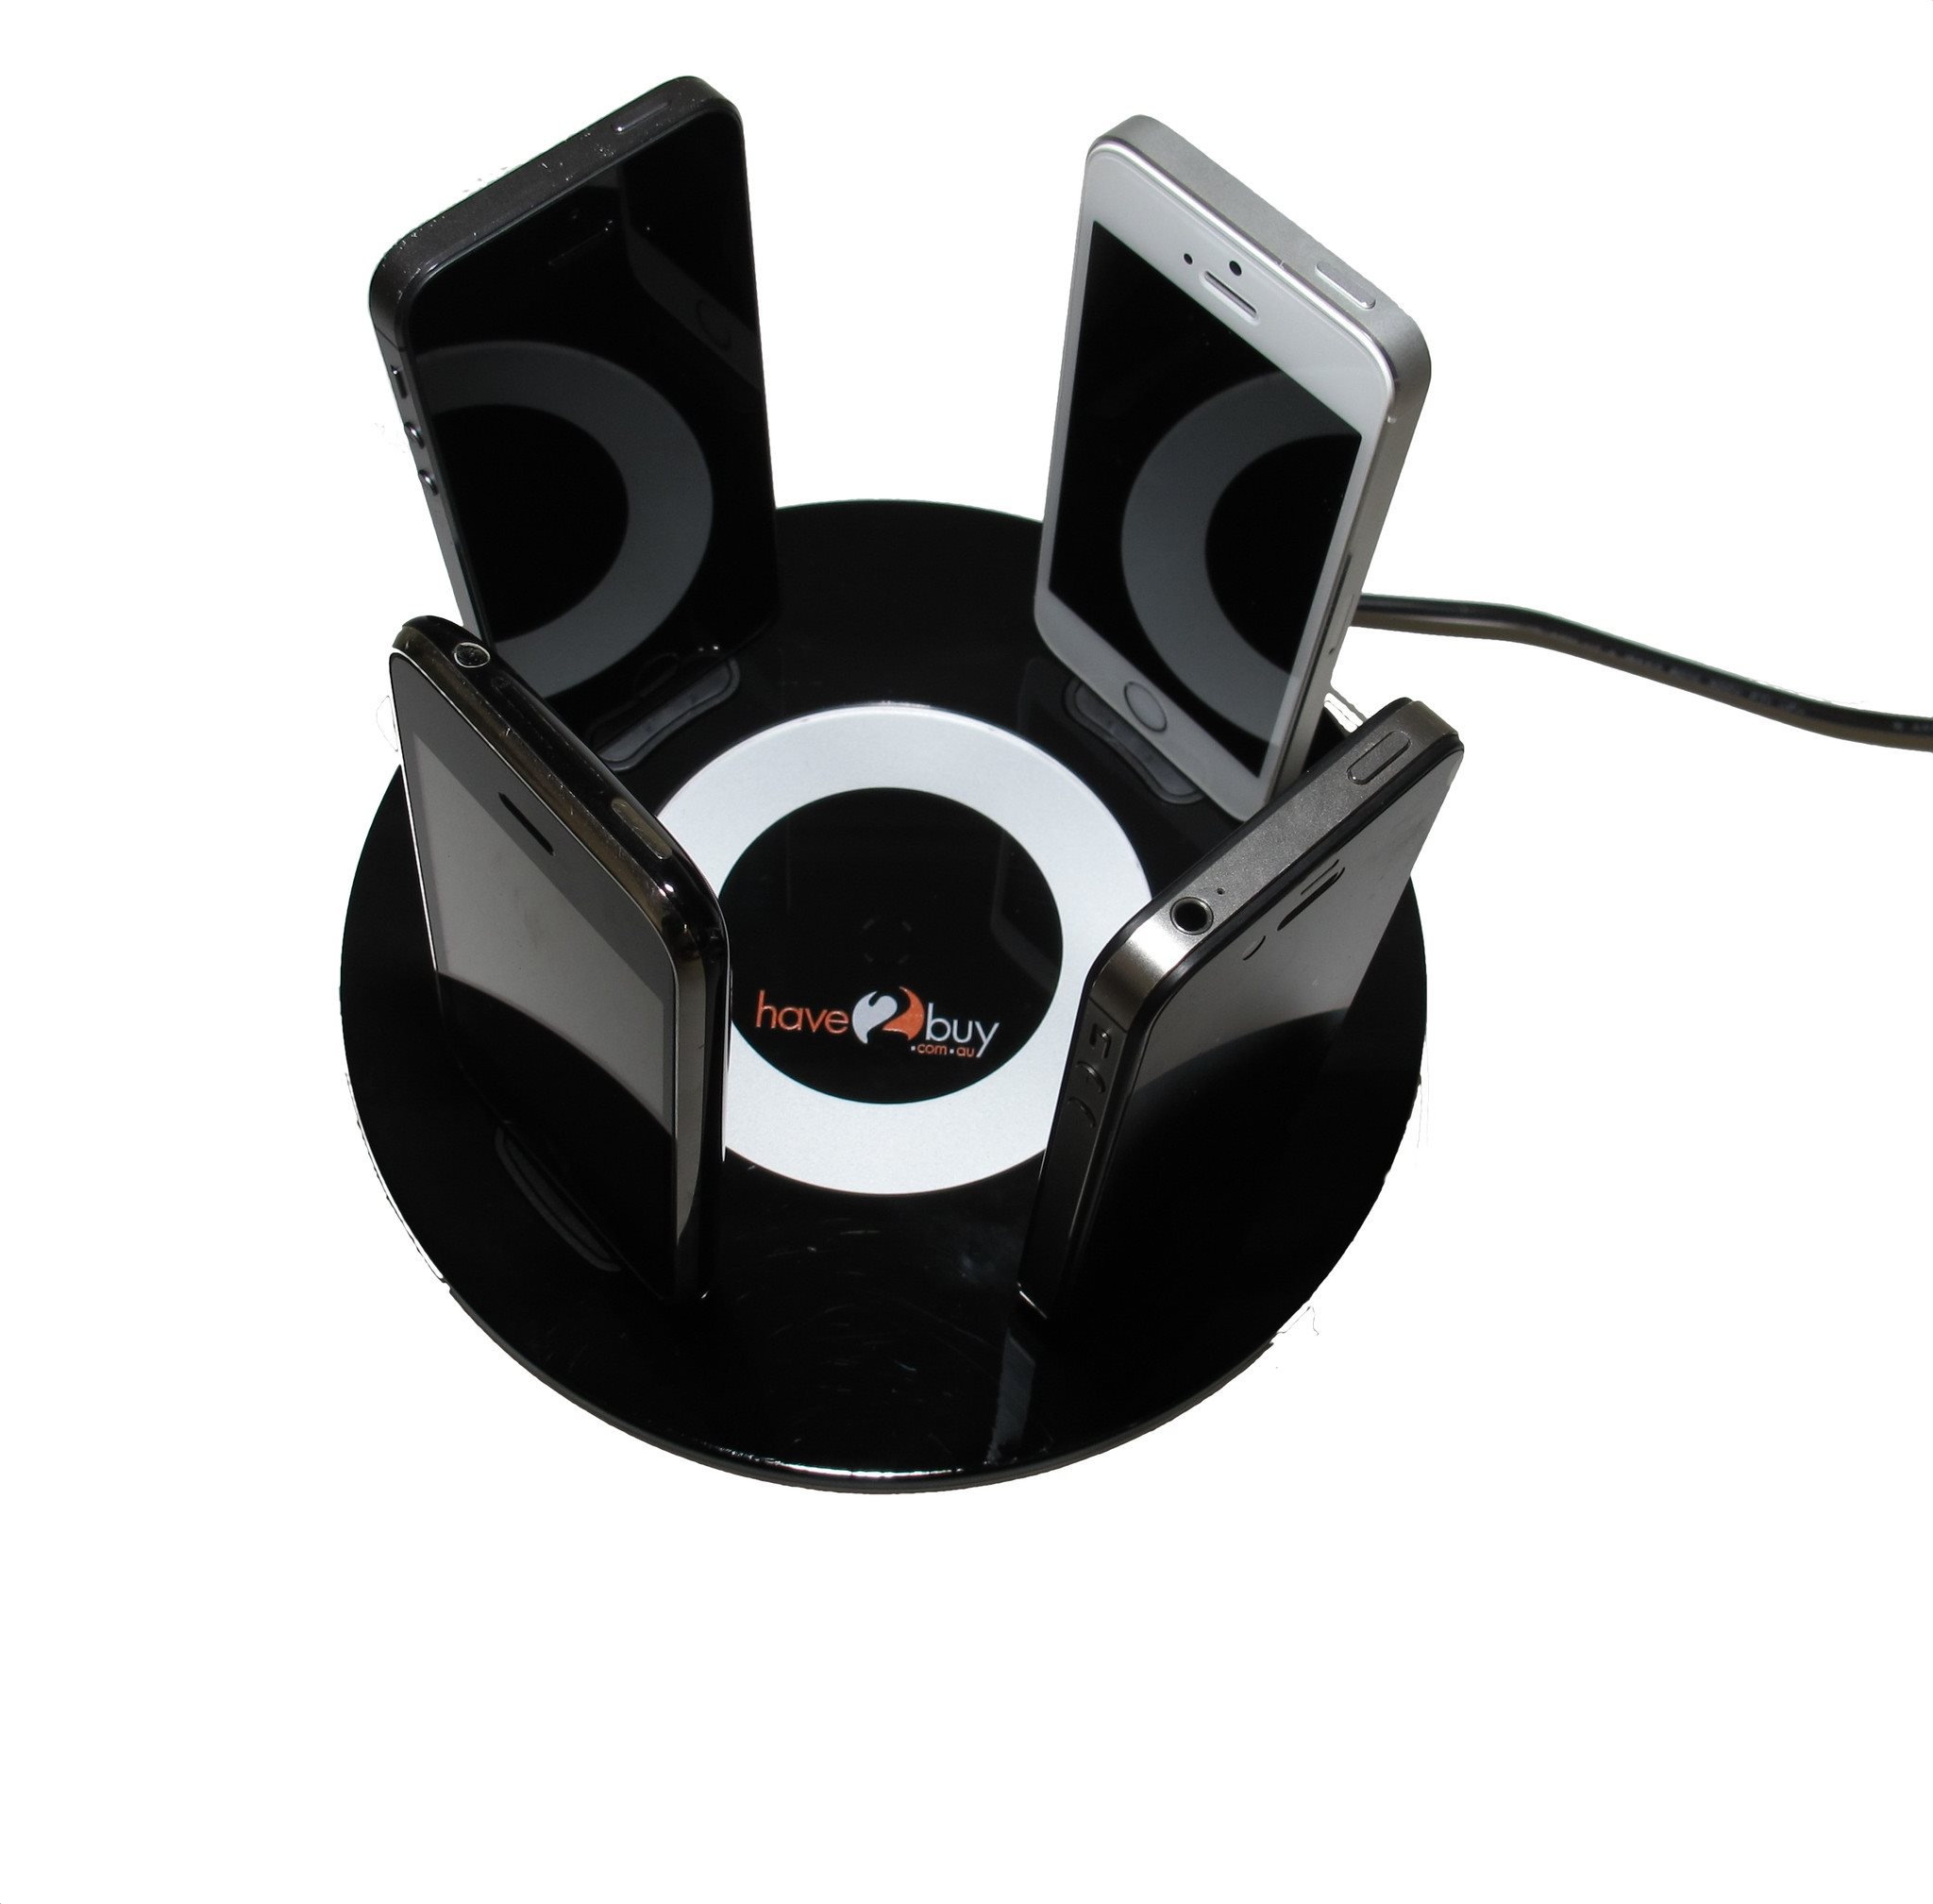
technology, gadget, product, glasses, goggles, eyewear, headset, vision care, universal charging dock, charging dock, universal charger for mobile